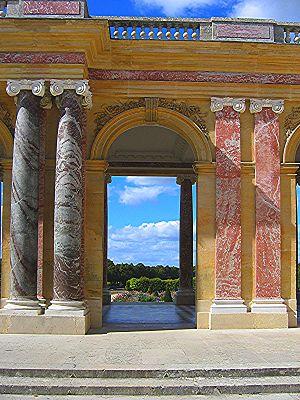
Campan est une commune française située dans le département des Hautes-Pyrénées, en région Occitanie.